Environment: real
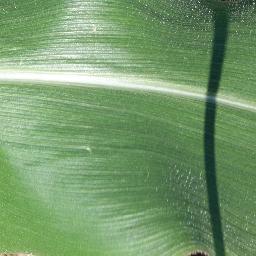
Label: healthy